Shrek the Third

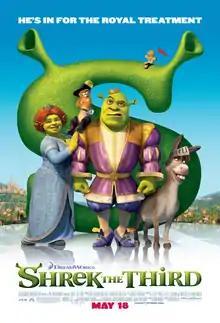
Theatrical release poster

Shrek the Third (also known as Shrek 3) is a 2007 American animated fantasy comedy film loosely based on the 1990 children's picture book "Shrek!" by William Steig. Directed by Chris Miller and co-directed by Raman Hui from a screenplay by Jeffrey Price, Peter S. Seaman, Miller, and producer Aron Warner, and a story conceived by Andrew Adamson, co-director of the previous two installments, it is the sequel to "Shrek 2" (2004) and the third installment in the "Shrek" film series. The film features Mike Myers, Eddie Murphy, Cameron Diaz, Antonio Banderas, Rupert Everett, Julie Andrews, and John Cleese reprising their voice roles from the previous films, along with new additions Justin Timberlake as Arthur Pendragon and Eric Idle as Merlin. In the film, Prince Charming is plotting to overthrow Shrek and Fiona, who have inherited the throne following King Harold's death. Shrek has no interest in ruling the kingdom and attempts to convince Fiona's underachieving 16-year-old cousin Artie to reign instead.